Colorado State Highway 17

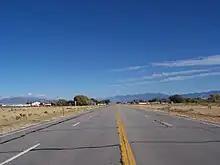
SH 17 looking north toward Moffat from near Road T, May 2020

When the route was established in the 1920s, the route was broken into two sections. The road began at Pagosa Springs and began southeast and disappeared as the route ended at the New Mexico state line. The route then reappeared northeast and terminated at SH 15 (now moved) near Mineral Hot Springs. Within the northeast segment, the route from Antonito to Alamosa was paved by 1936. The portion of the eastern segment from the New Mexico state line to Antonito was deleted and readded by 1938 and 1946, respectively. The rest of the route, not included the segment from New Mexico to Antonito, was paved by 1954. In 1968, the sections of the highway that were concurrent with other highways were eliminated, leaving the two segments existent now. The route was paved by 1970.